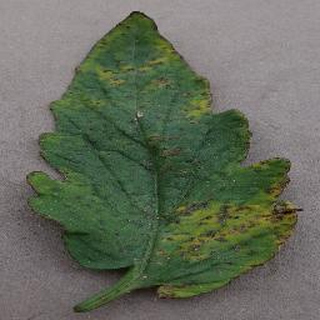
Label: tomato_bacterial_spot